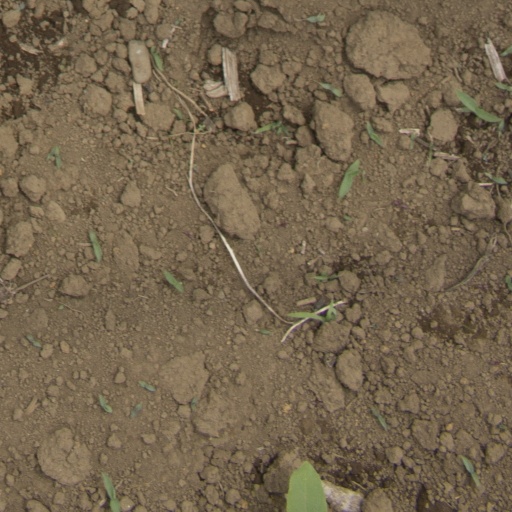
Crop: Jerusalem artichoke